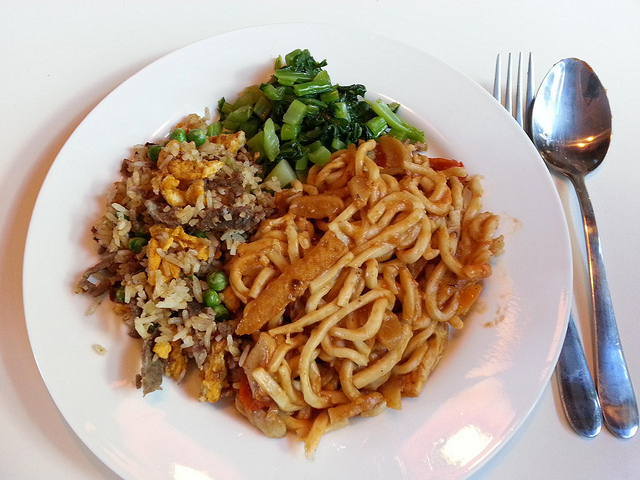
user: Given an image and a question. Answer the question in a short answer. Question: Are the noodles made from rice or wheat? Short Answer:
assistant: wheat